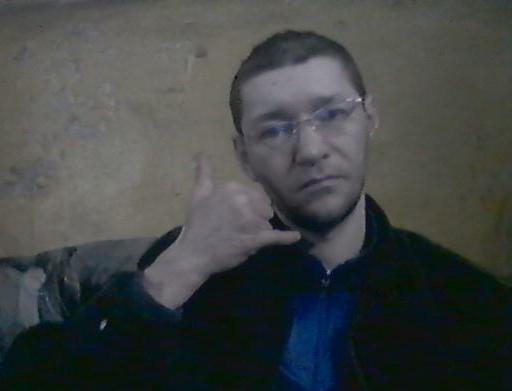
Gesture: call